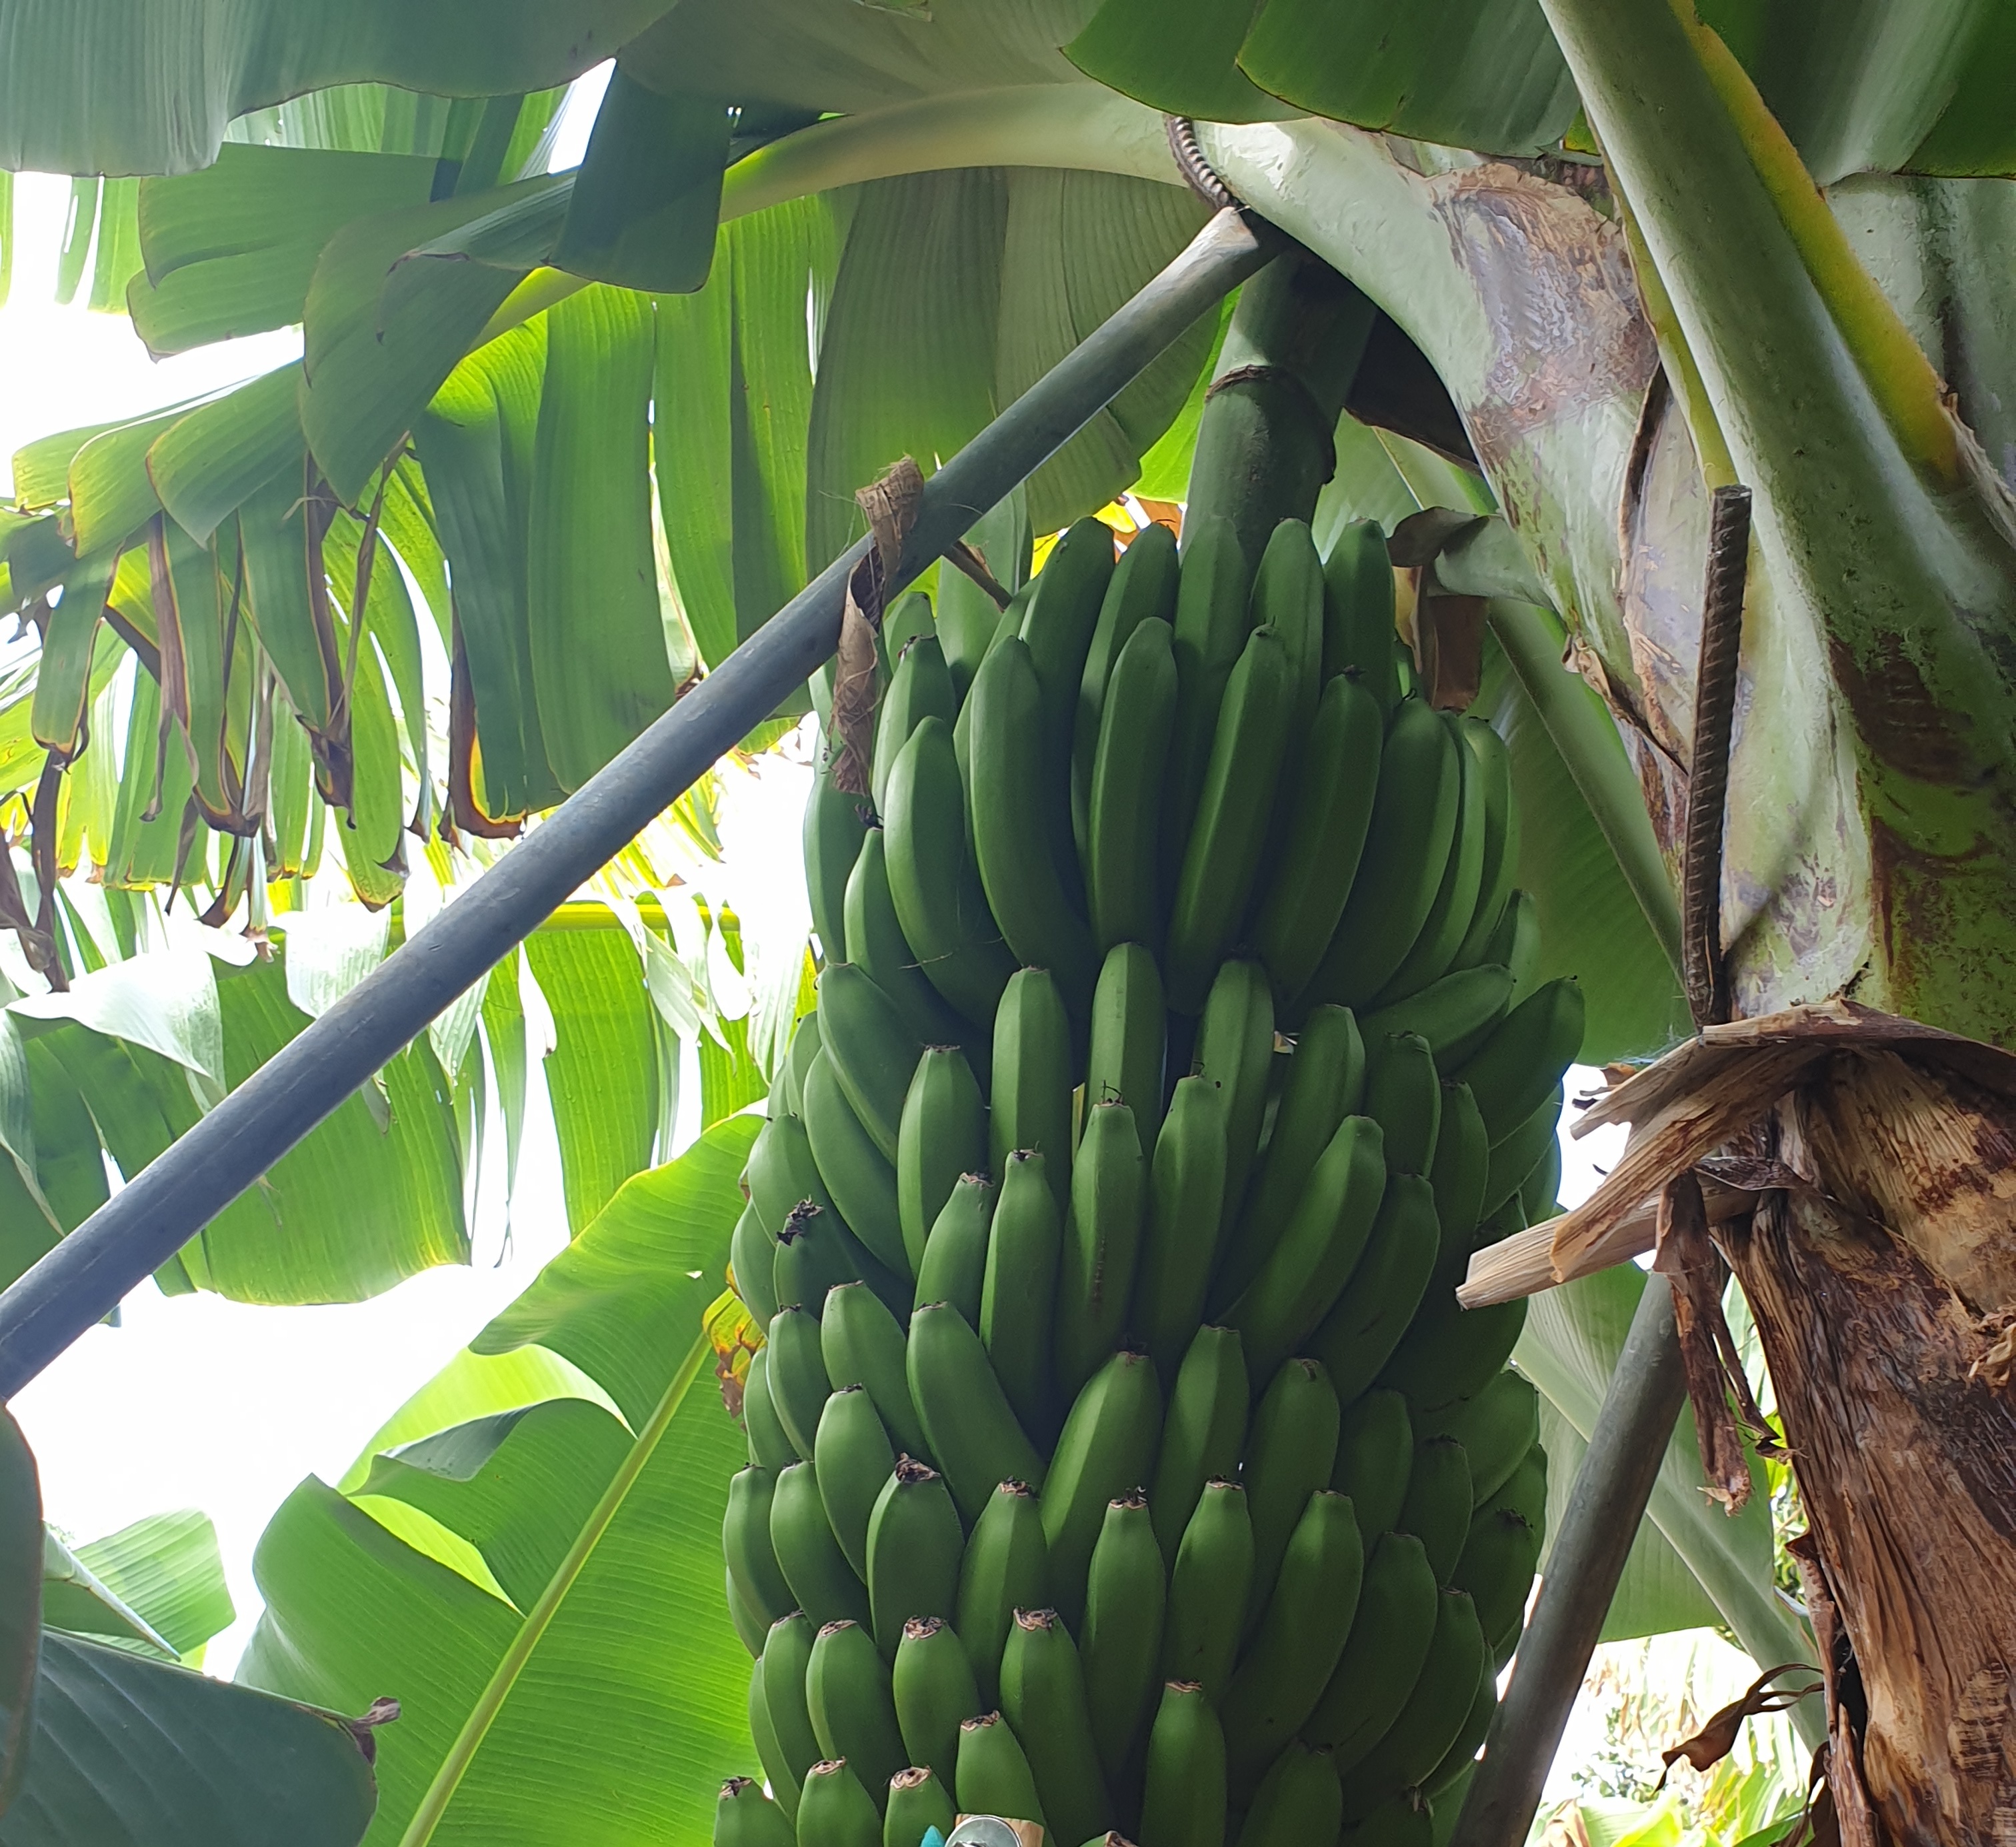
Label: Keep